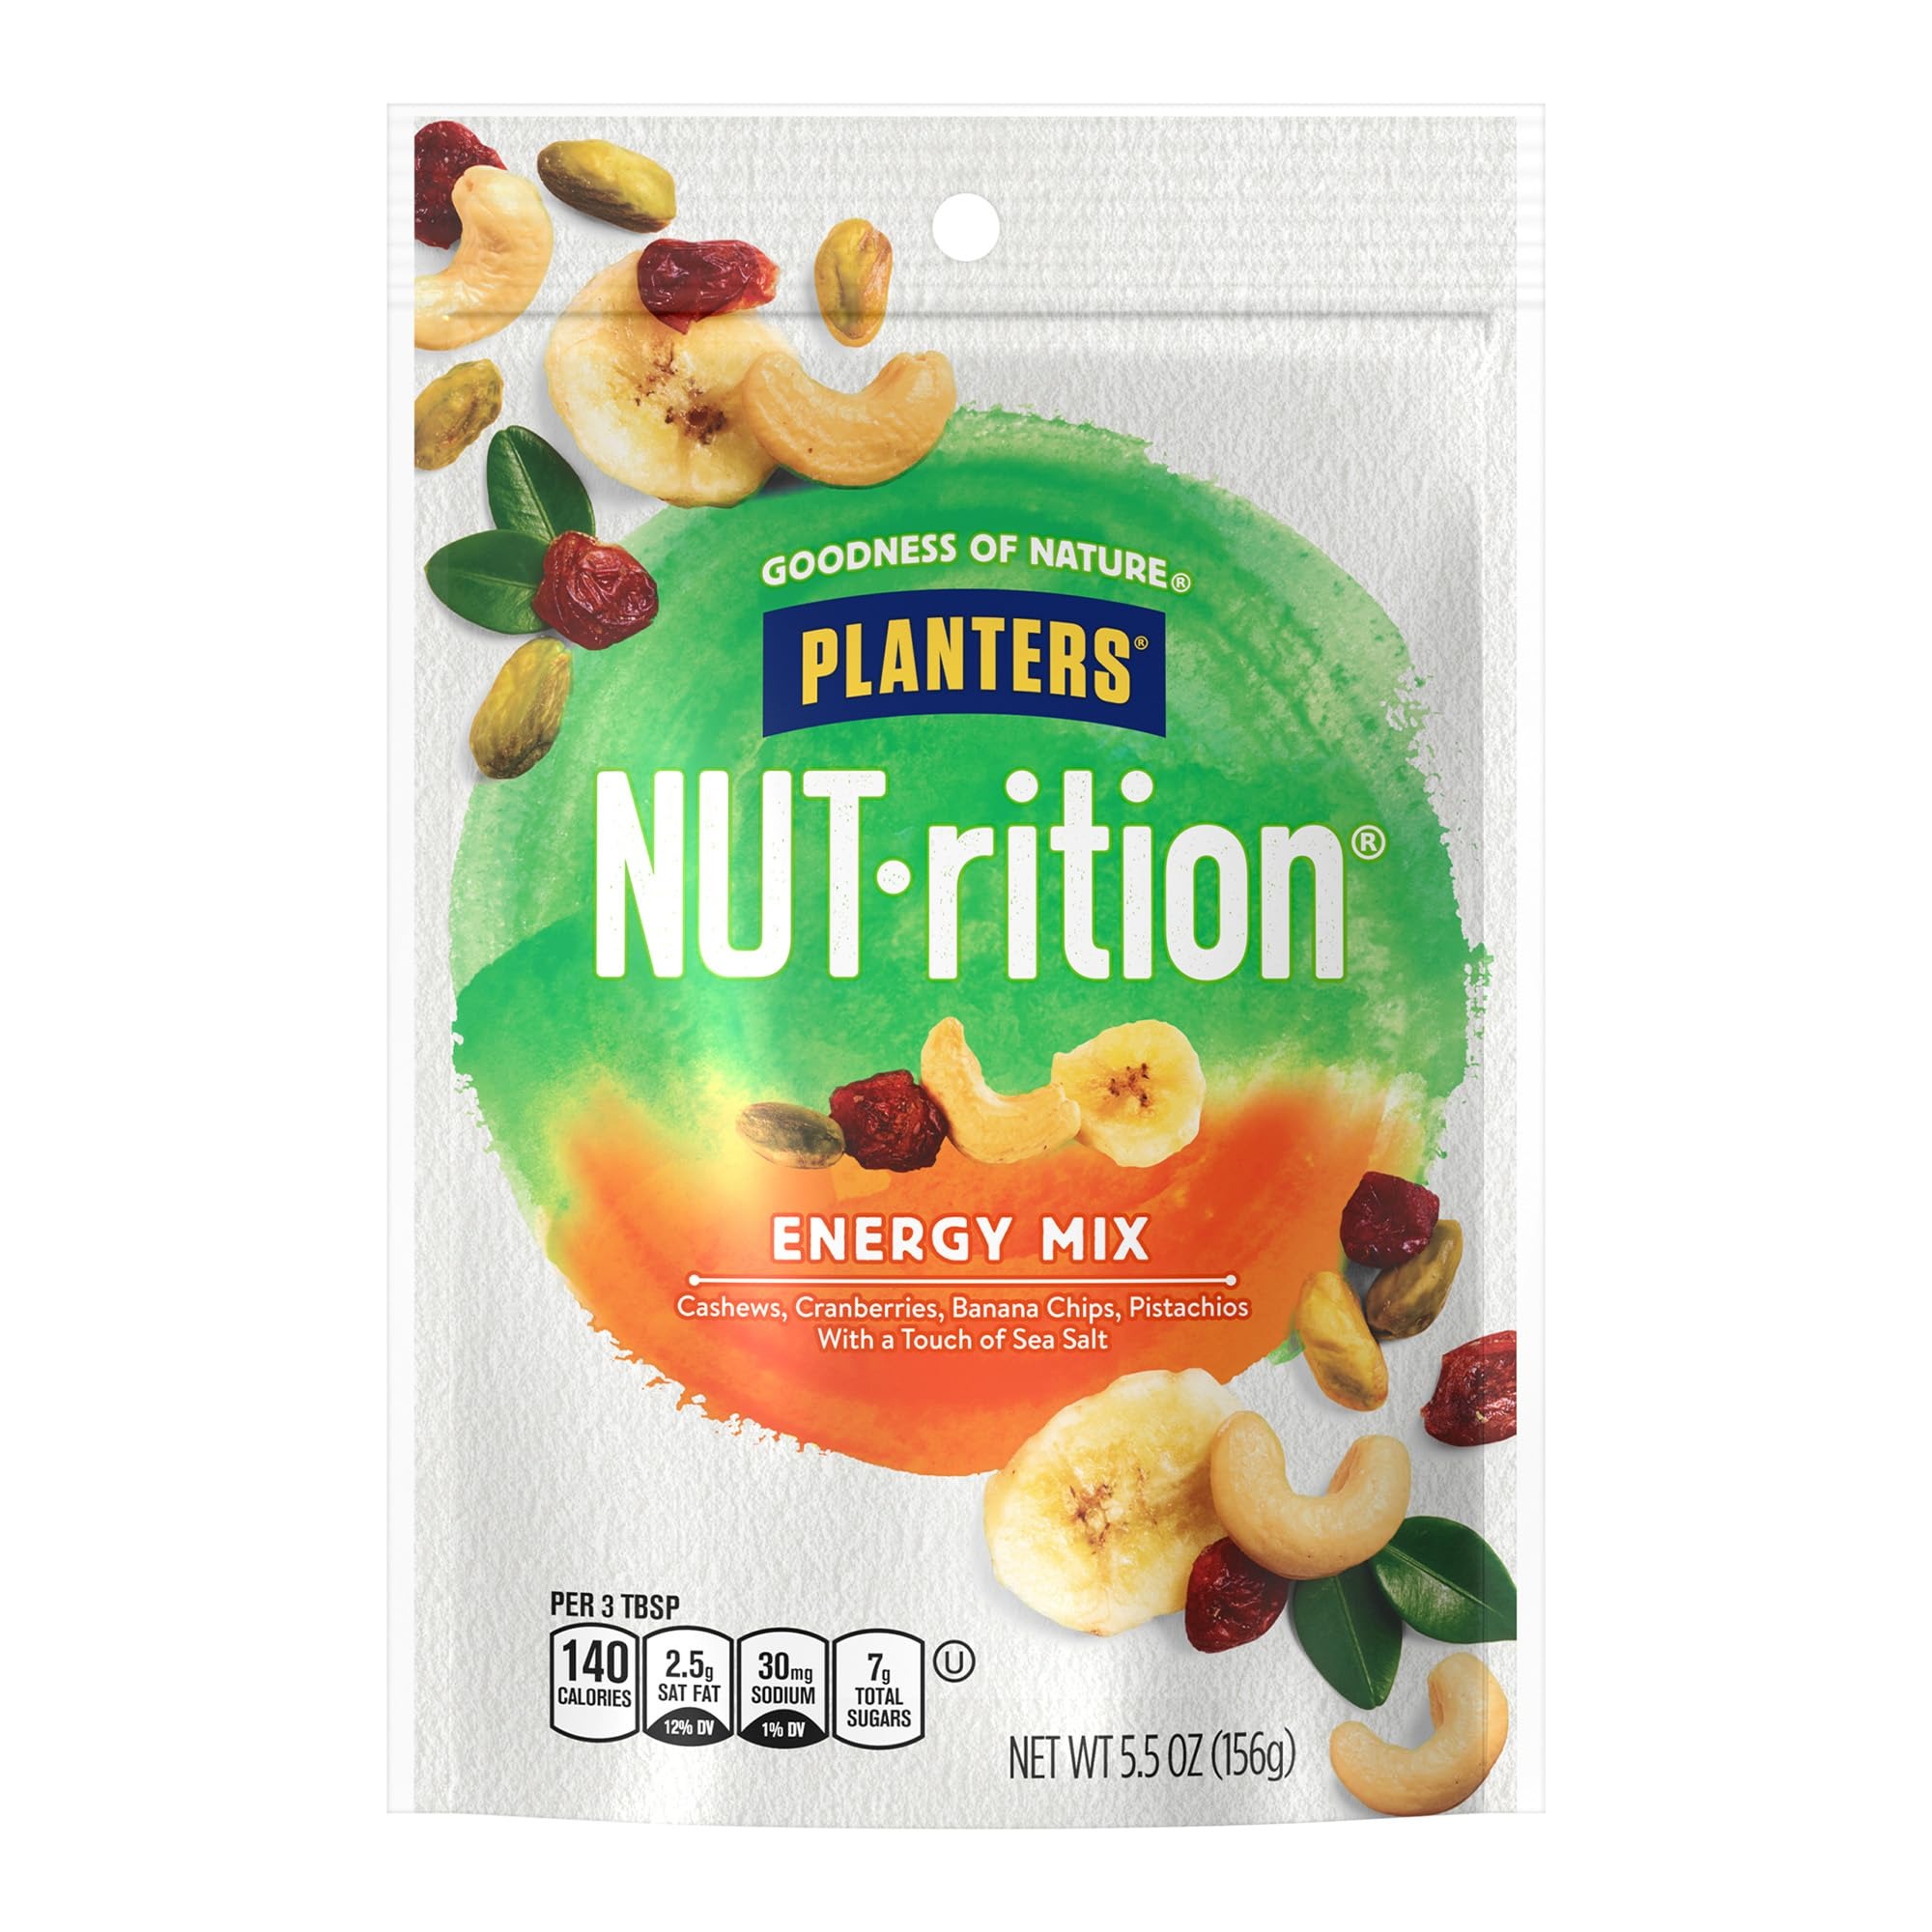
Item Name: Planters Nutrition Energy Mix With Dried Cranberries, Lightly Salted, 5.5 Oz
Bullet Point 1: PLANTERS NUT-RITION Energy Mix with Cashews, Cranberries, Banana Chips, Pistachios Sea Salt, 5.5 oz Bag
Bullet Point 2: One 5.5 oz bag of PLANTERS NUT-RITION Energy Nut Mix
Bullet Point 3: Lightly salted cashews and pistachios meet sweet banana chips and cranberries for perfect balance
Bullet Point 4: This low sodium trail mix has just 30 mg. per serving
Bullet Point 5: Take this energy trail mix anywhere for an on-the-go snack
Value: 5.5
Unit: Ounce

Price: 5.49